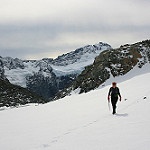
Label: glacier